Fight the Power (Public Enemy song)

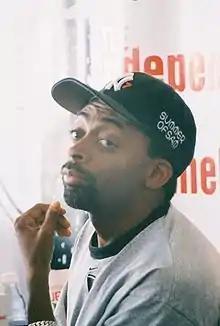
Director Spike Lee in 1999

The song's lyrics features revolutionary rhetoric calling to fight the "powers that be". They are delivered by Chuck D, who raps in a confrontational, unapologetic tone. David Stubbs of "The Quietus" writes that the song "shimmies and seethes with all the controlled, incendiary rage and intent of Public Enemy at their height. It's set in the immediate future tense, a condition of permanently impending insurrection".